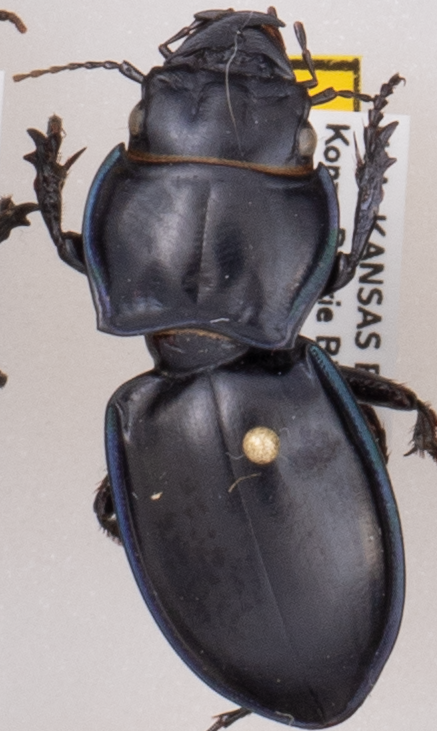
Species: Pasimachus elongatus
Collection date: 2020-06-15
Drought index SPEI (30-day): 0.142
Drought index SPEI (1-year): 1.038
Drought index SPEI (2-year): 1.69